Fool's Paradise (1921 film)

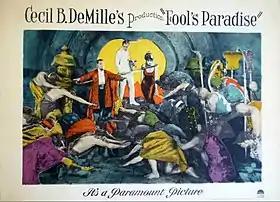
Lobby card

As described in a film magazine, Arthur Phelps (Nagel) was injured during World War I and while in a French hospital had become dazzled by the beauty of French dancer Rosa Duchene (Harris). Back in the United States in an oil town along the Mexican border, Arthur meets American dancer Poll Patchouli (Dalton) in a Mexican cantina, and she falls in love with him. Rosa and her troupe are billed for a show in the local theater and while Arthur is waiting at the stage door to see his charmer, he lights a cigar that had been given to him by Poll. The cigar is of the trick kind, and the explosion that follows so injures Arthur's eyes that later while sitting in the theater watching the young French woman dance he becomes blind. Later Arthur wanders into the cantina while Poll is doing an impression of the French woman. Realizing that she has caused the blindness of the man she loves, Poll passes herself off as the French woman, imitating her voice and accent so perfectly that Arthur is deceived, and they are later married. They both live happily until Poll learns of the coming of a great eye specialist who could restore Arthur's sight. She takes him to the physician who restores his sight, and then Arthur leaves Poll and starts a search for Rosa. He finally tracks her down in Siam. After an incident there, Arthur realizes that it is Poll that he loves, and he returns to the Mexican border town in time to rescue Poll from the proprietor of the cantina, John Roderiguez (Kosloff). Arthur and Poll are remarried for the resulting happy ending.